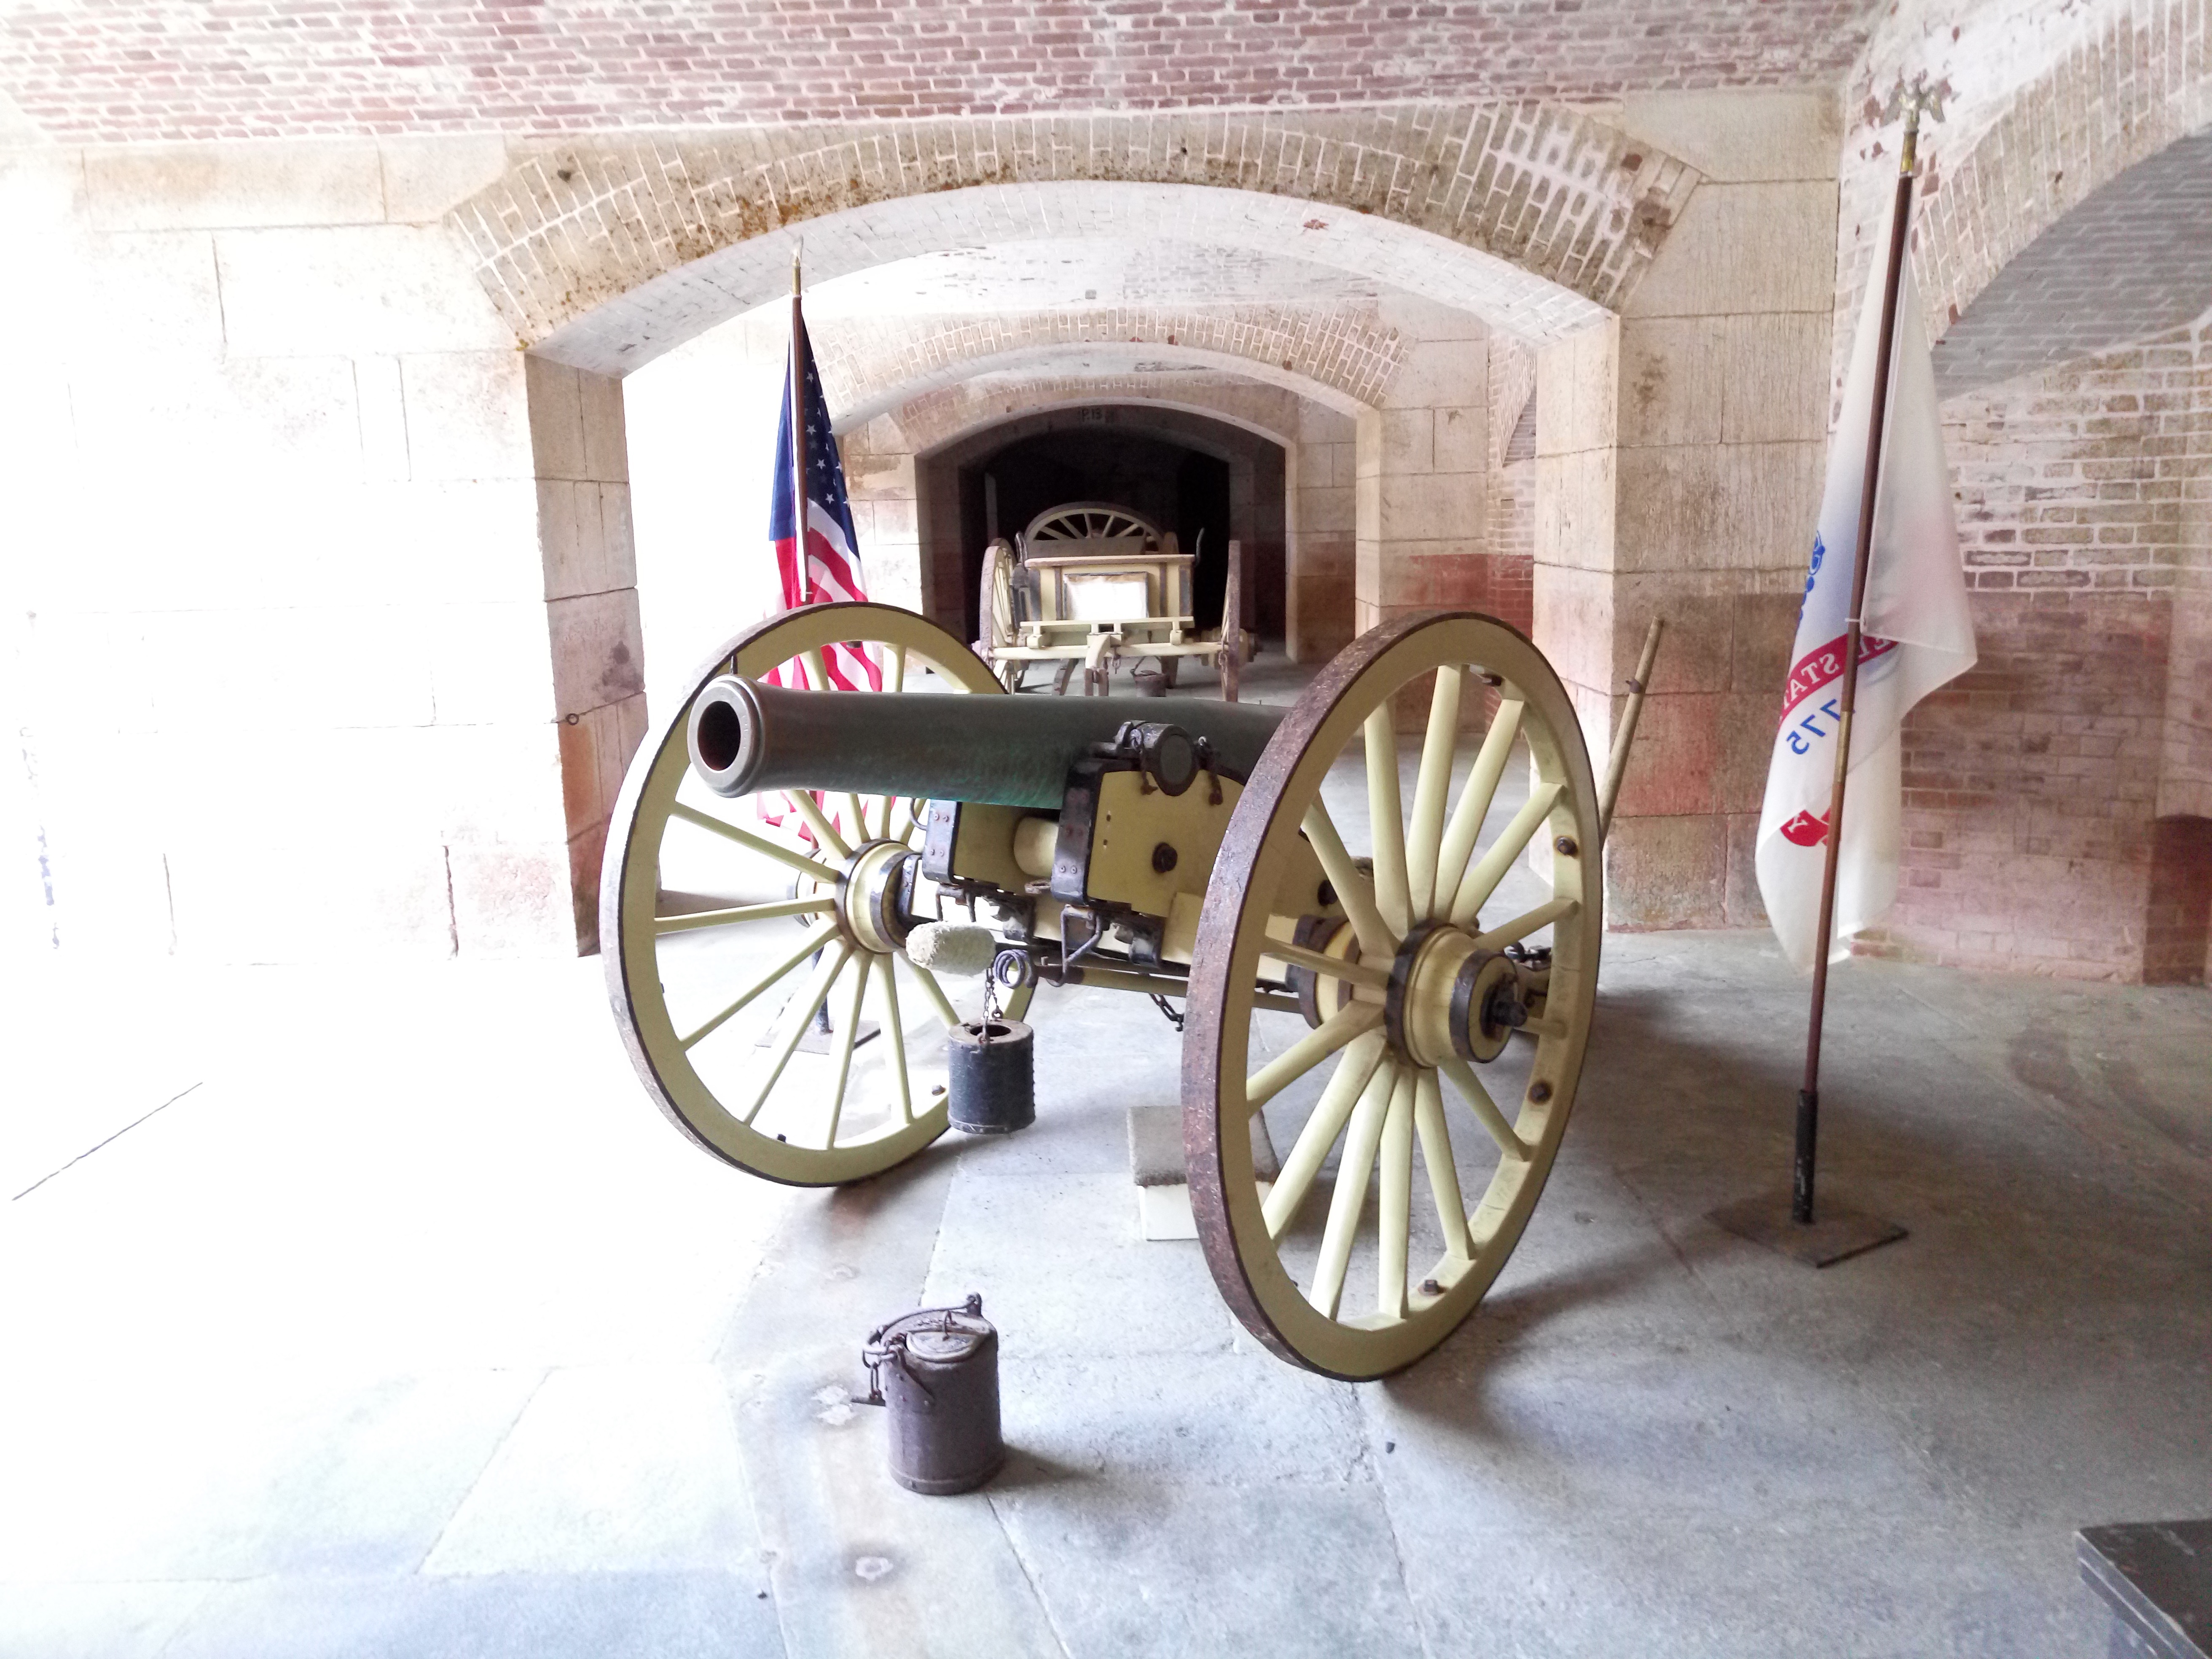
wheel, vehicle, carriage, steam engine, cannon, tourist attraction